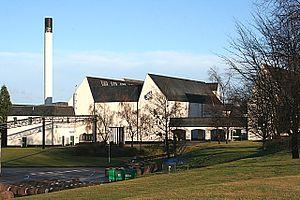
Auchroisk est une des plus jeunes distilleries d'Écosse. Elle est située à Mulben, dans la région de Moray. Elle fut construite en 1974 par Justerini & Brooks — qui possédait déjà à l'époque les distilleries de Glen Spey, Knockando et Strathmill — afin de répondre à la demande de l'industrie des whiskies blended.